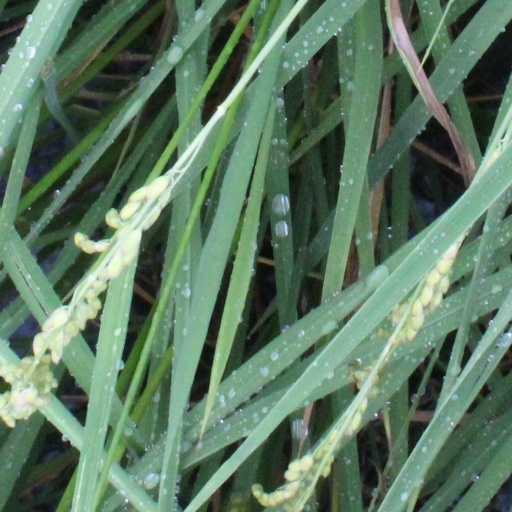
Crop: rice